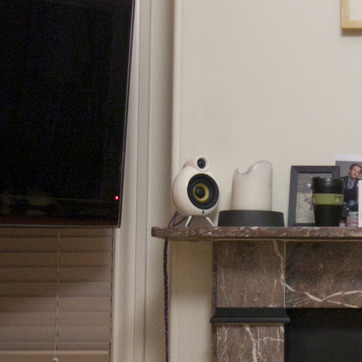
Material: plastic